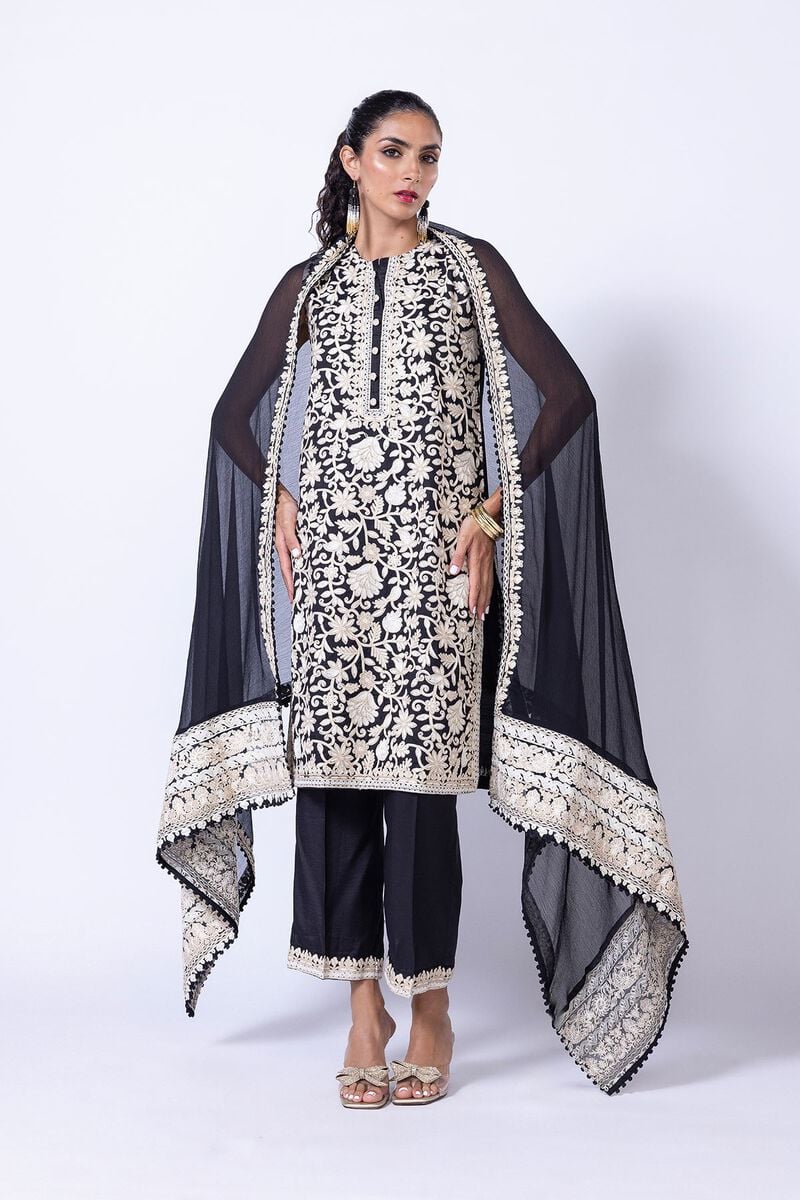
black gold embroidered chiffon suit